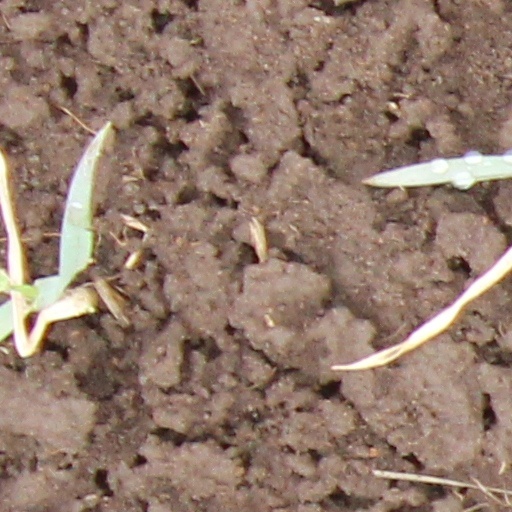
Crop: wheat